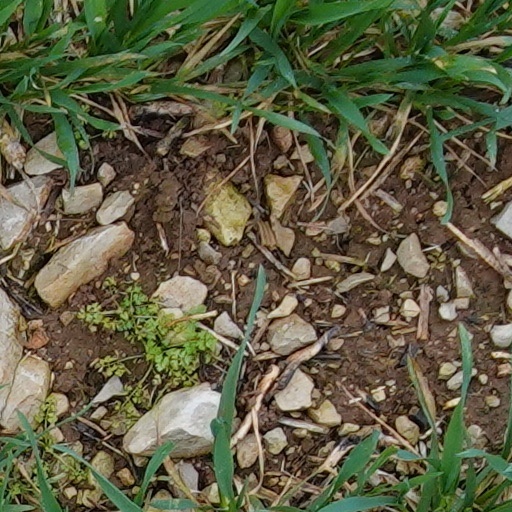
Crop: wheat